Foreign influences on Pompeii

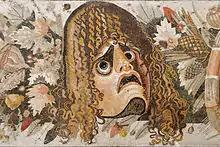
Theatre mask mosaic, House of the Faun

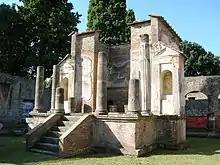
The Temple of Isis, Pompeii

Dionysus, the god of fertility and wine was worshipped by the Greeks. Romans called this god Bacchus. Associated with this cult was the ‘bacchanalia’, a Latin term for the rites or festivals of Bacchus which according to Livy involved cult members participating in aggressive sexual promiscuity and alcohol-fuelled violence. In 186 BC the Roman senate, fearing that the unbridled nature of the festivals was a threat to public and political stability, outlawed the cult. Despite this, its practice still remained popular in Campania and evidence suggests Pompeii as well. For instance, The Villa of Mysteries displays a series of frescoes which many historians believe to depict a woman’s initiation into the cult of Dionysus.